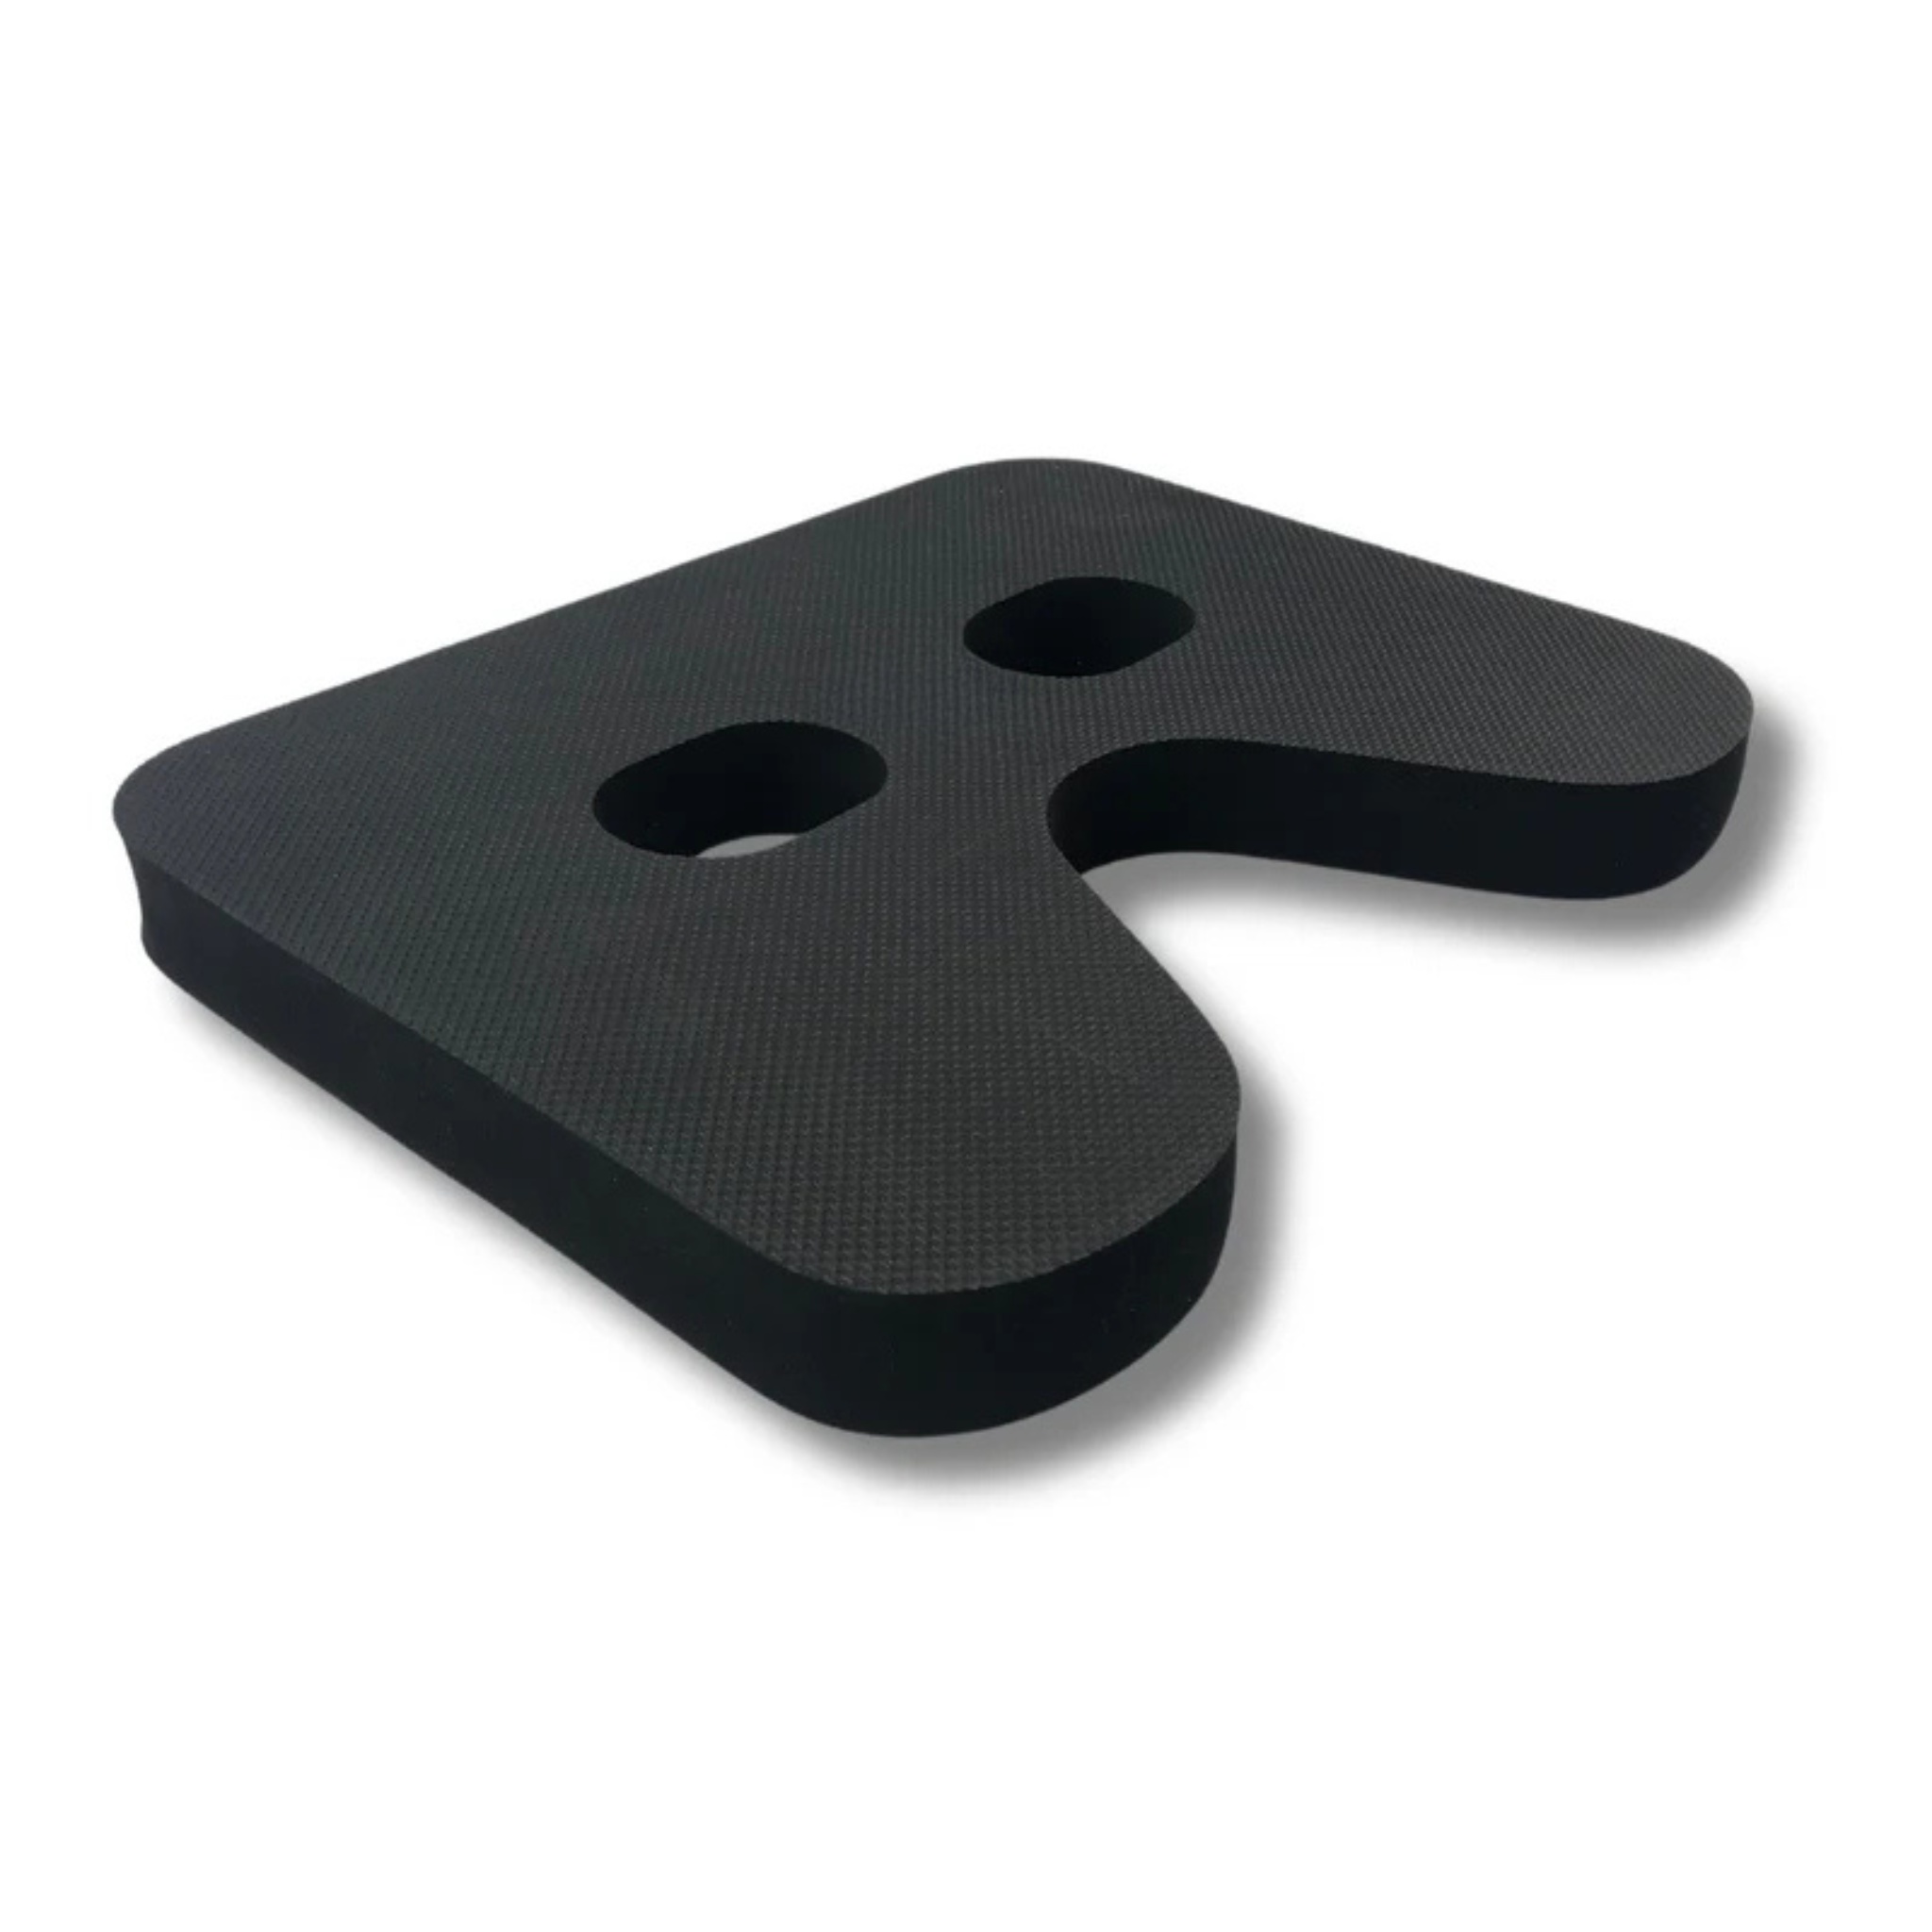
Ergo Booster Seat Grip (25mm Thick)
This 25mm padded rowing seat cushion relieves pressure, irritation, and friction so you can focus on performance. The neoprene build with shark-tooth grip prevents slipping, while ergonomic cutouts and flush-fit contours enhance comfort. Waterproof, wipe-clean, and portable—ideal for Concept2 RowErg Model B, C, D & E.
Brand: Seat Grip
Category: Sporting Goods > Fitness & General Exercise Equipment > Cardio > Cardio Machine Accessories & Parts > Rowing Machine Accessories & Parts